Super Monkey Ball (video game)

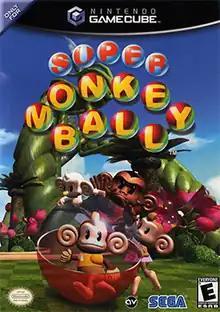
North American box art

is a 2001 platform video game developed by Amusement Vision and published by Sega. The game debuted in Japan at the 2001 Amusement Operators Union trade show as Monkey Ball, an arcade cabinet running on Sega's NAOMI hardware and controlled with a distinctive banana-shaped analog stick. Due to the discontinuation of Sega's Dreamcast home console and the company's subsequent restructuring, an enhanced port dubbed "Super Monkey Ball" was released as a launch title for the GameCube in late 2001, garnering interest as Sega's first game published for a Nintendo home console.